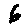
Label: 6